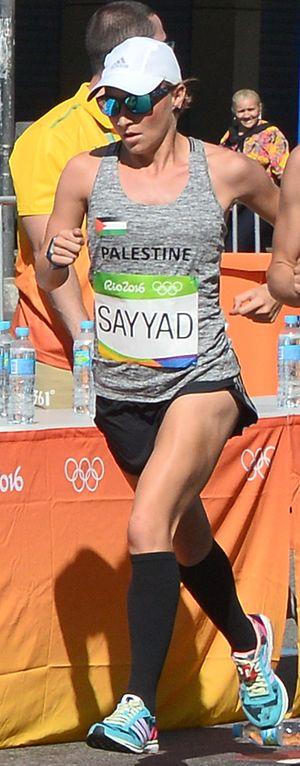
Passage du marathon des jeux olympiques de Rio 2016 dans le centre de Rio